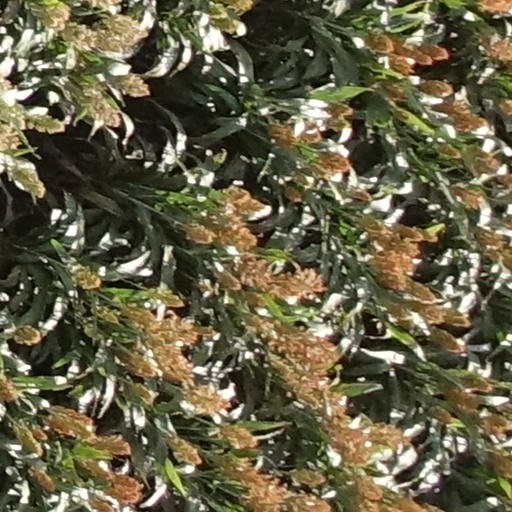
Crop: sorghum